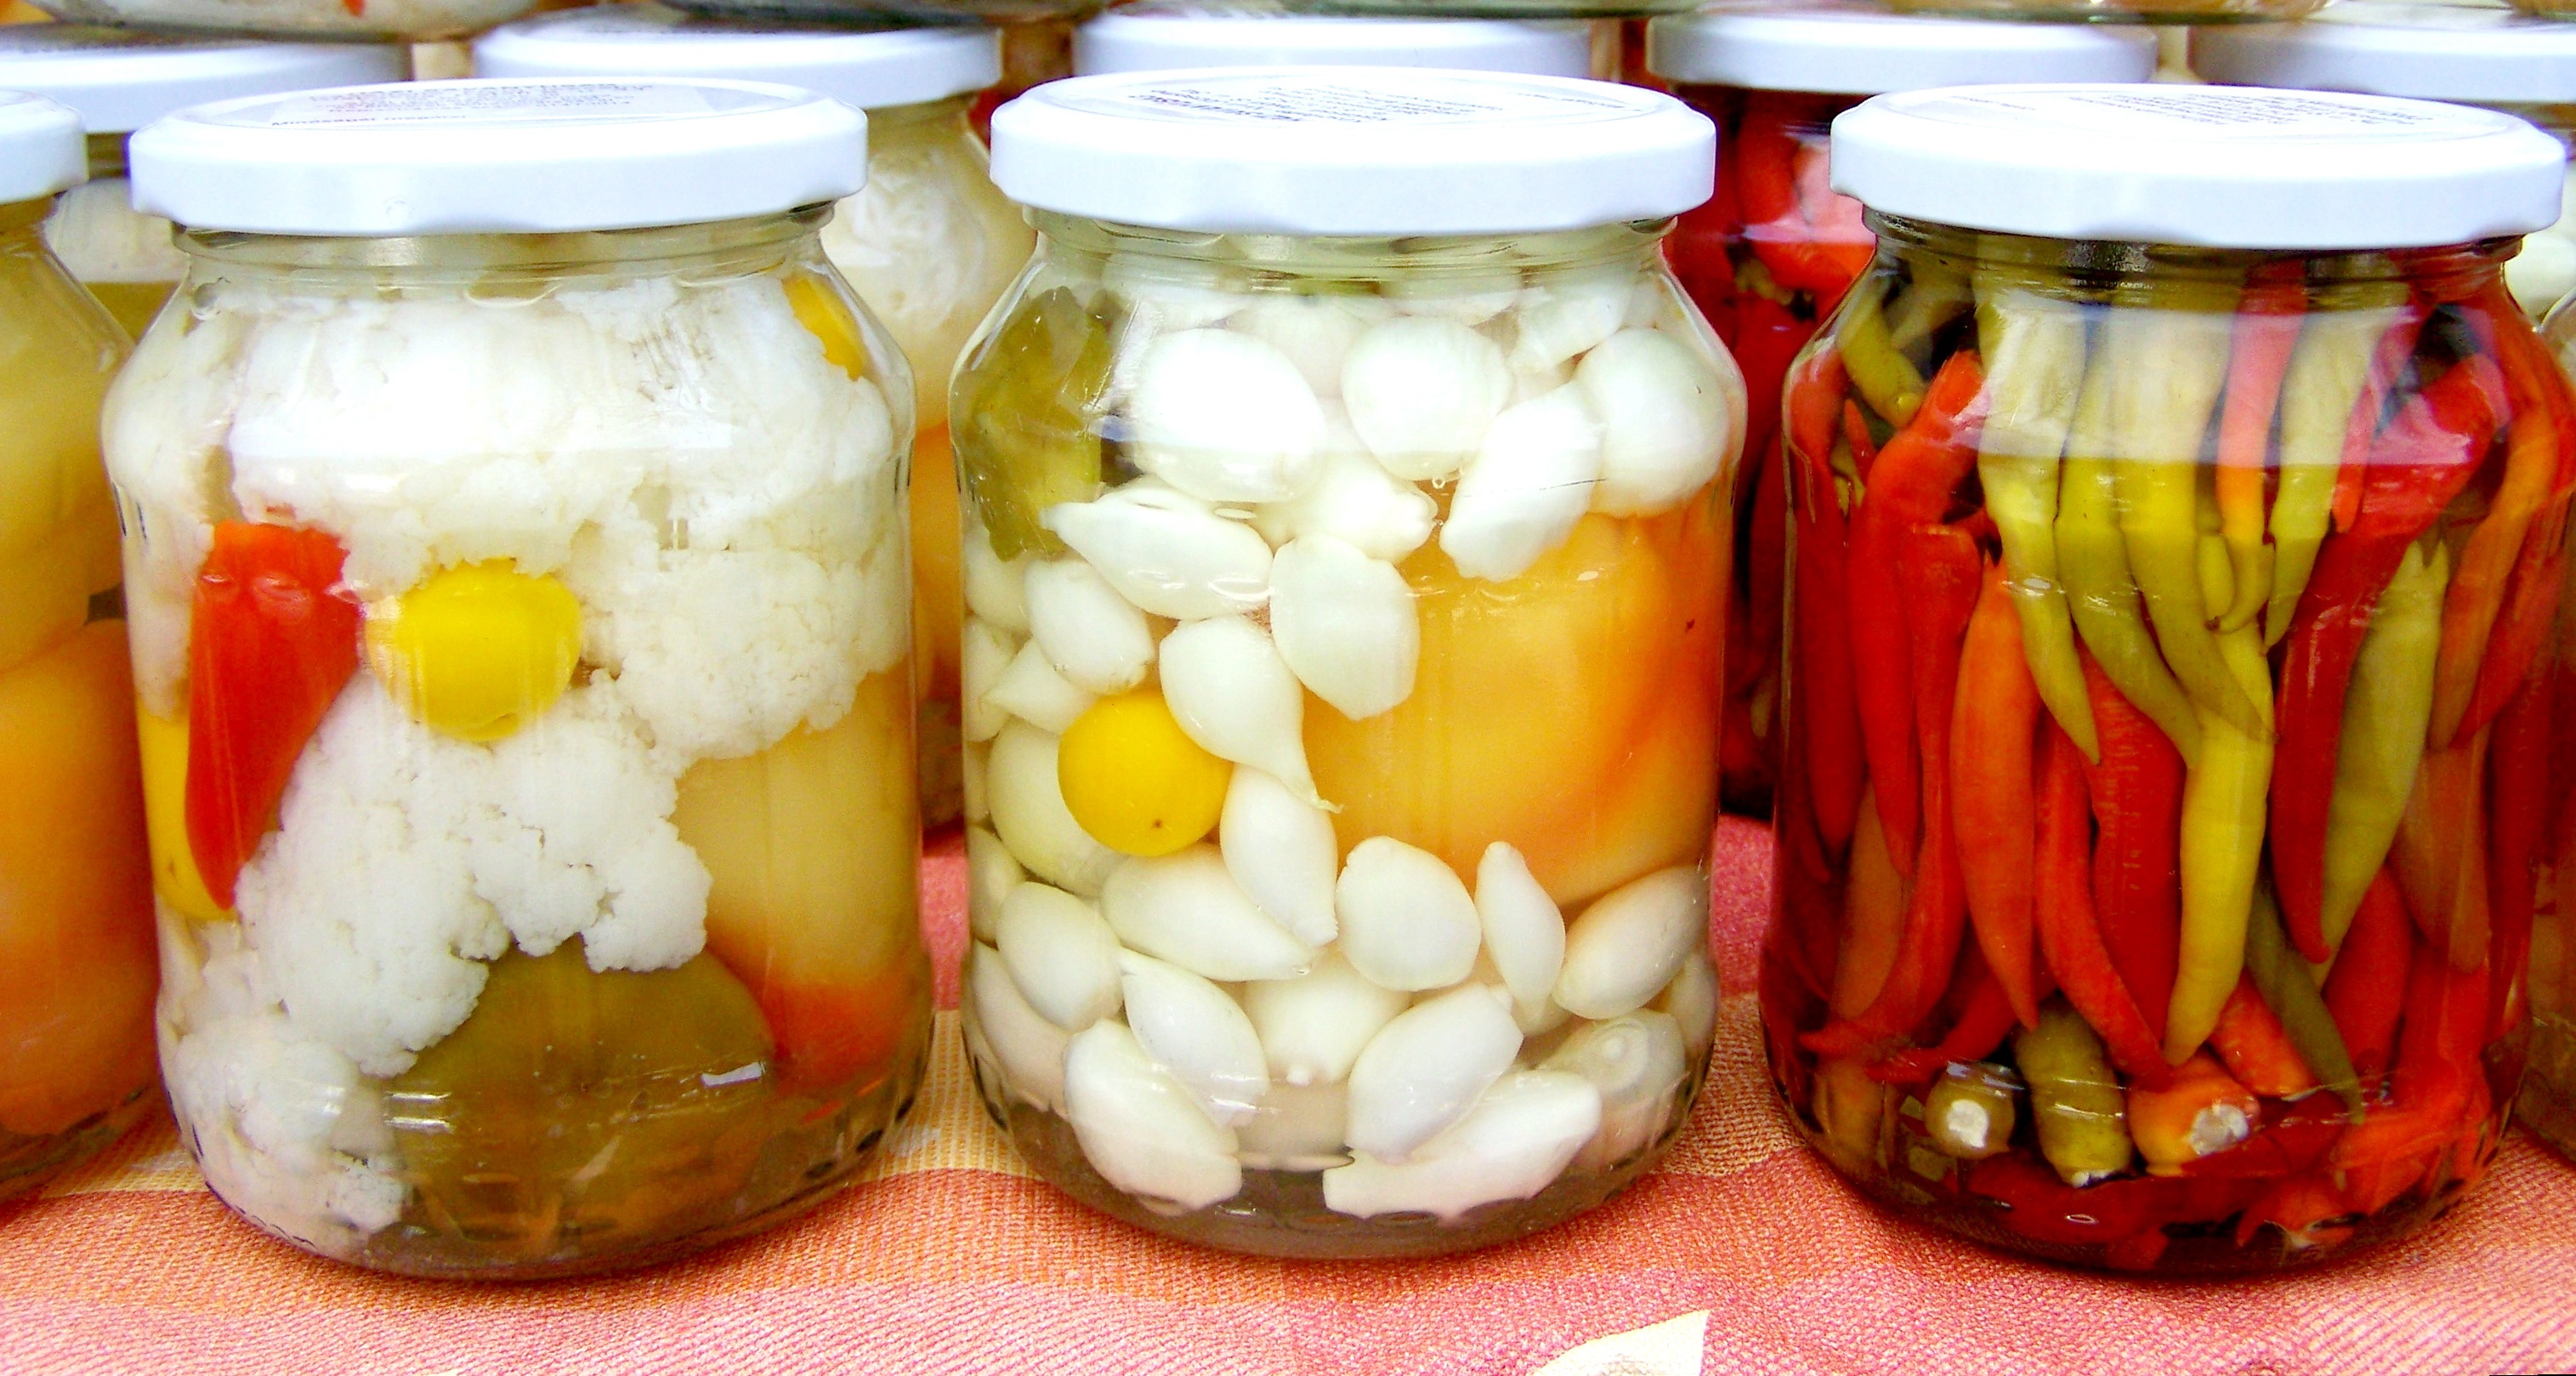
dish, meal, food, produce, vegetable, cuisine, pickles, canning, flowering plant, pickling, homemade pickles, land plant, food preservation, tursu